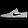
Label: Sneaker